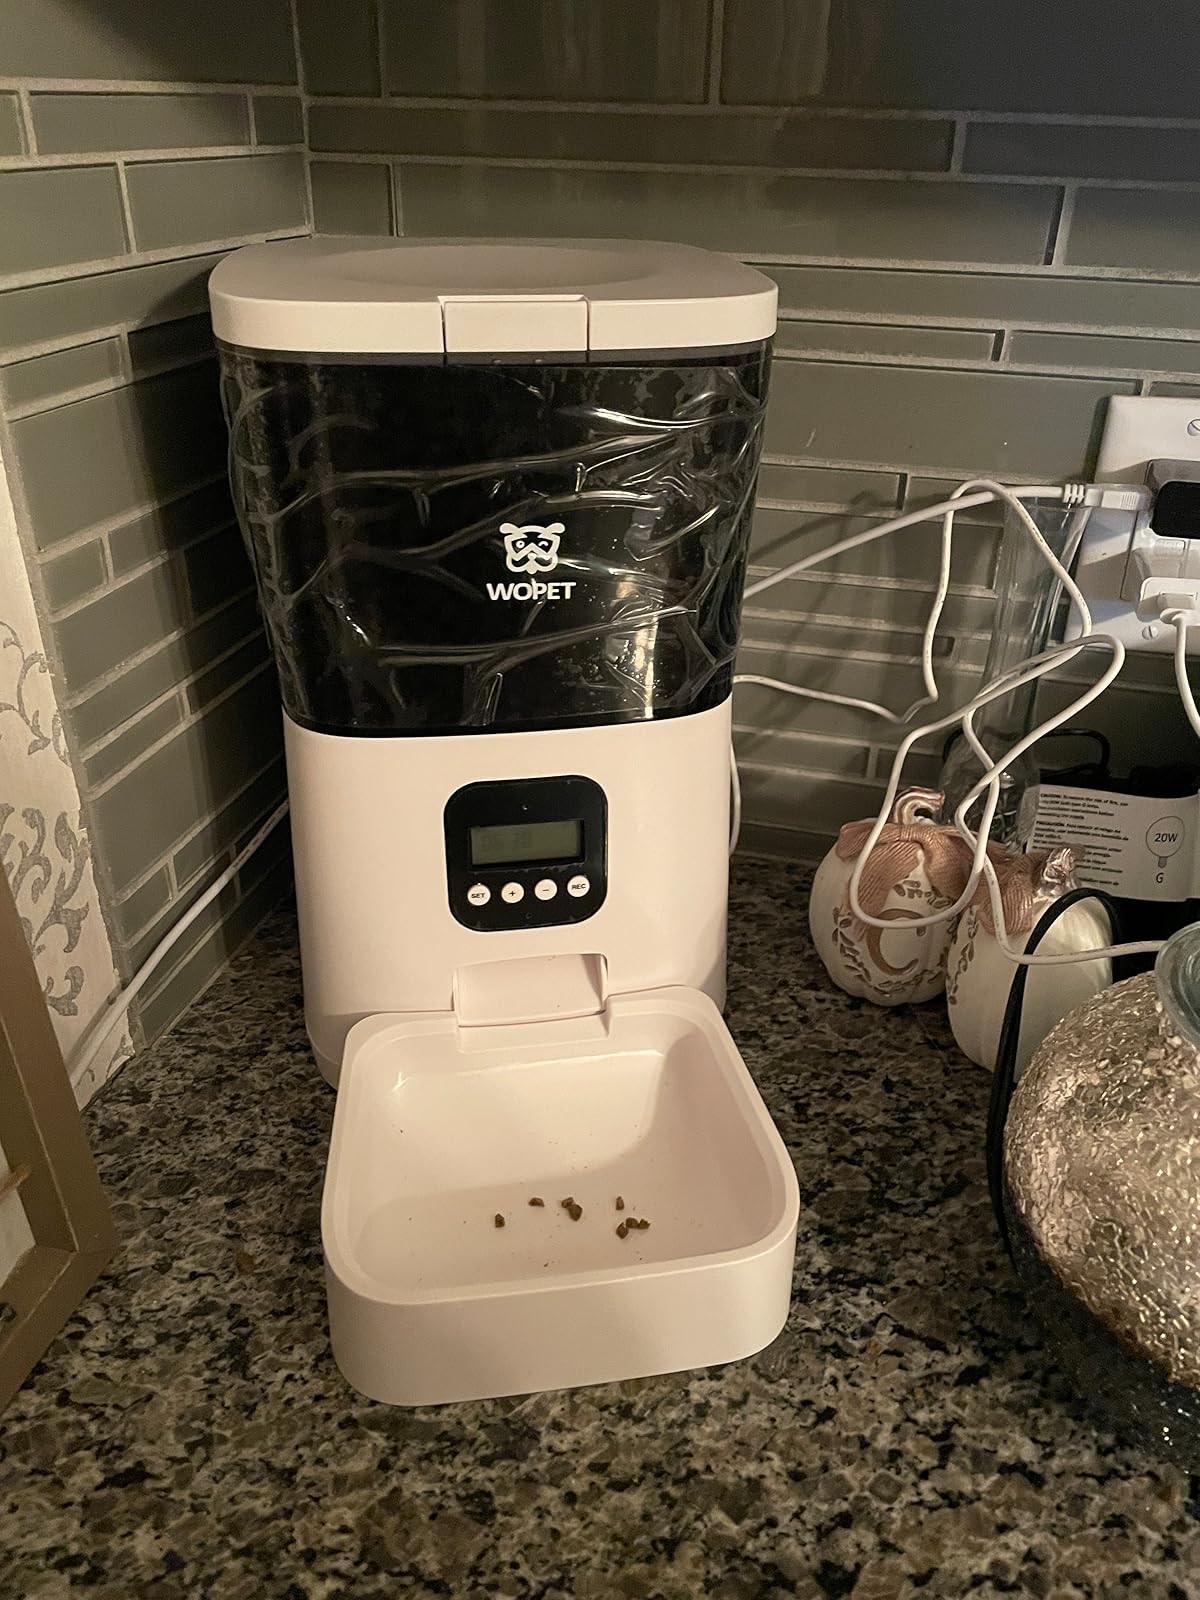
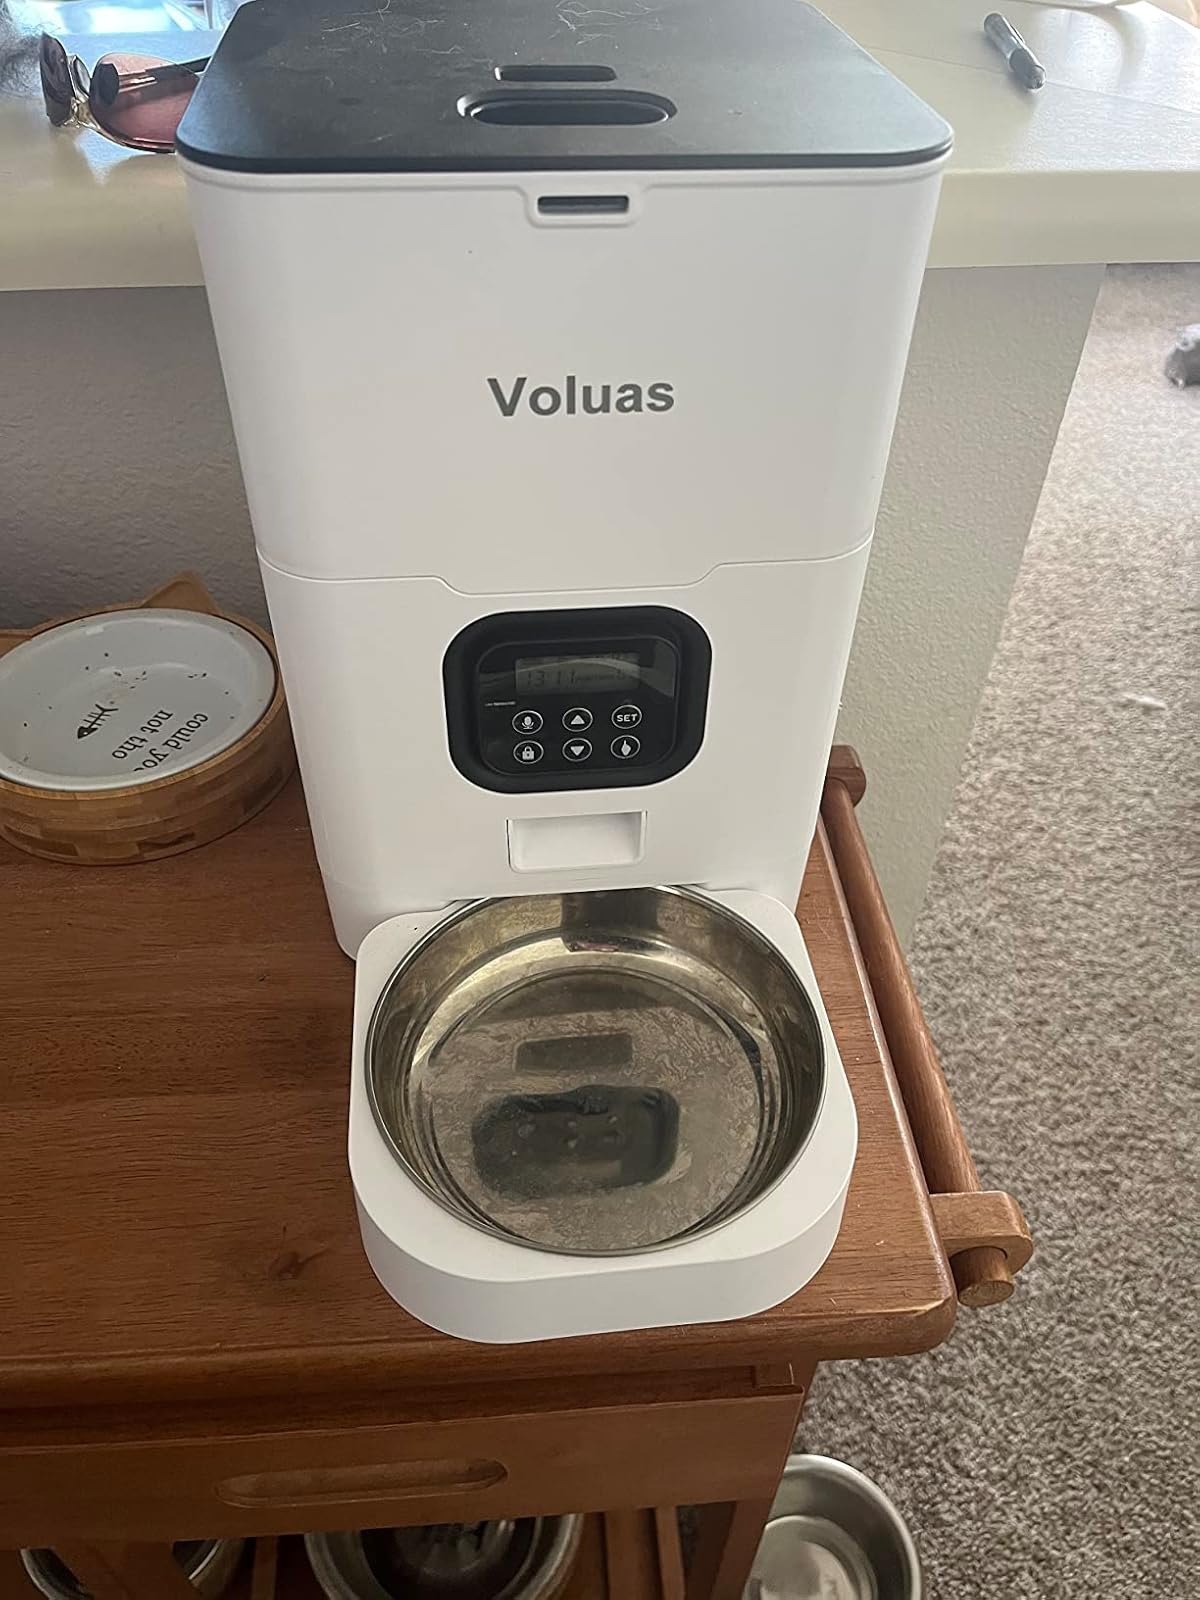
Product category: items_feeder
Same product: no